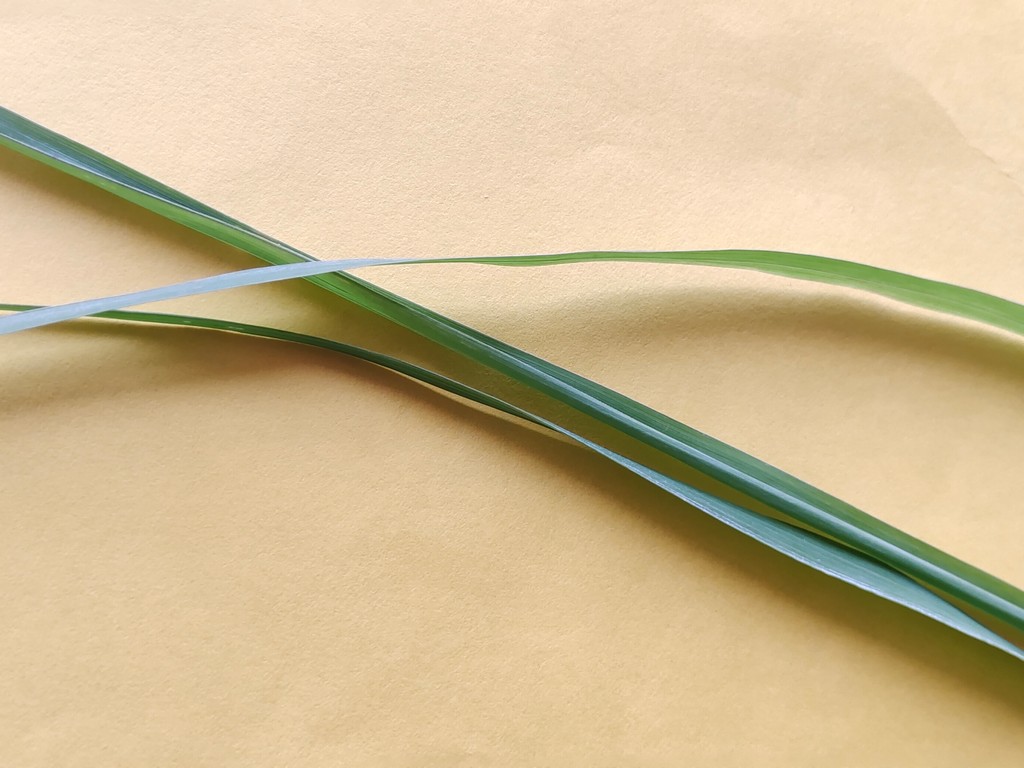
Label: Healthy